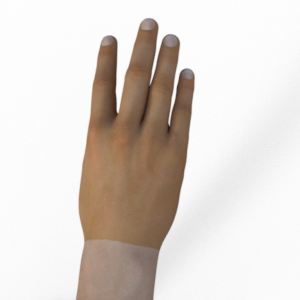
Label: paper